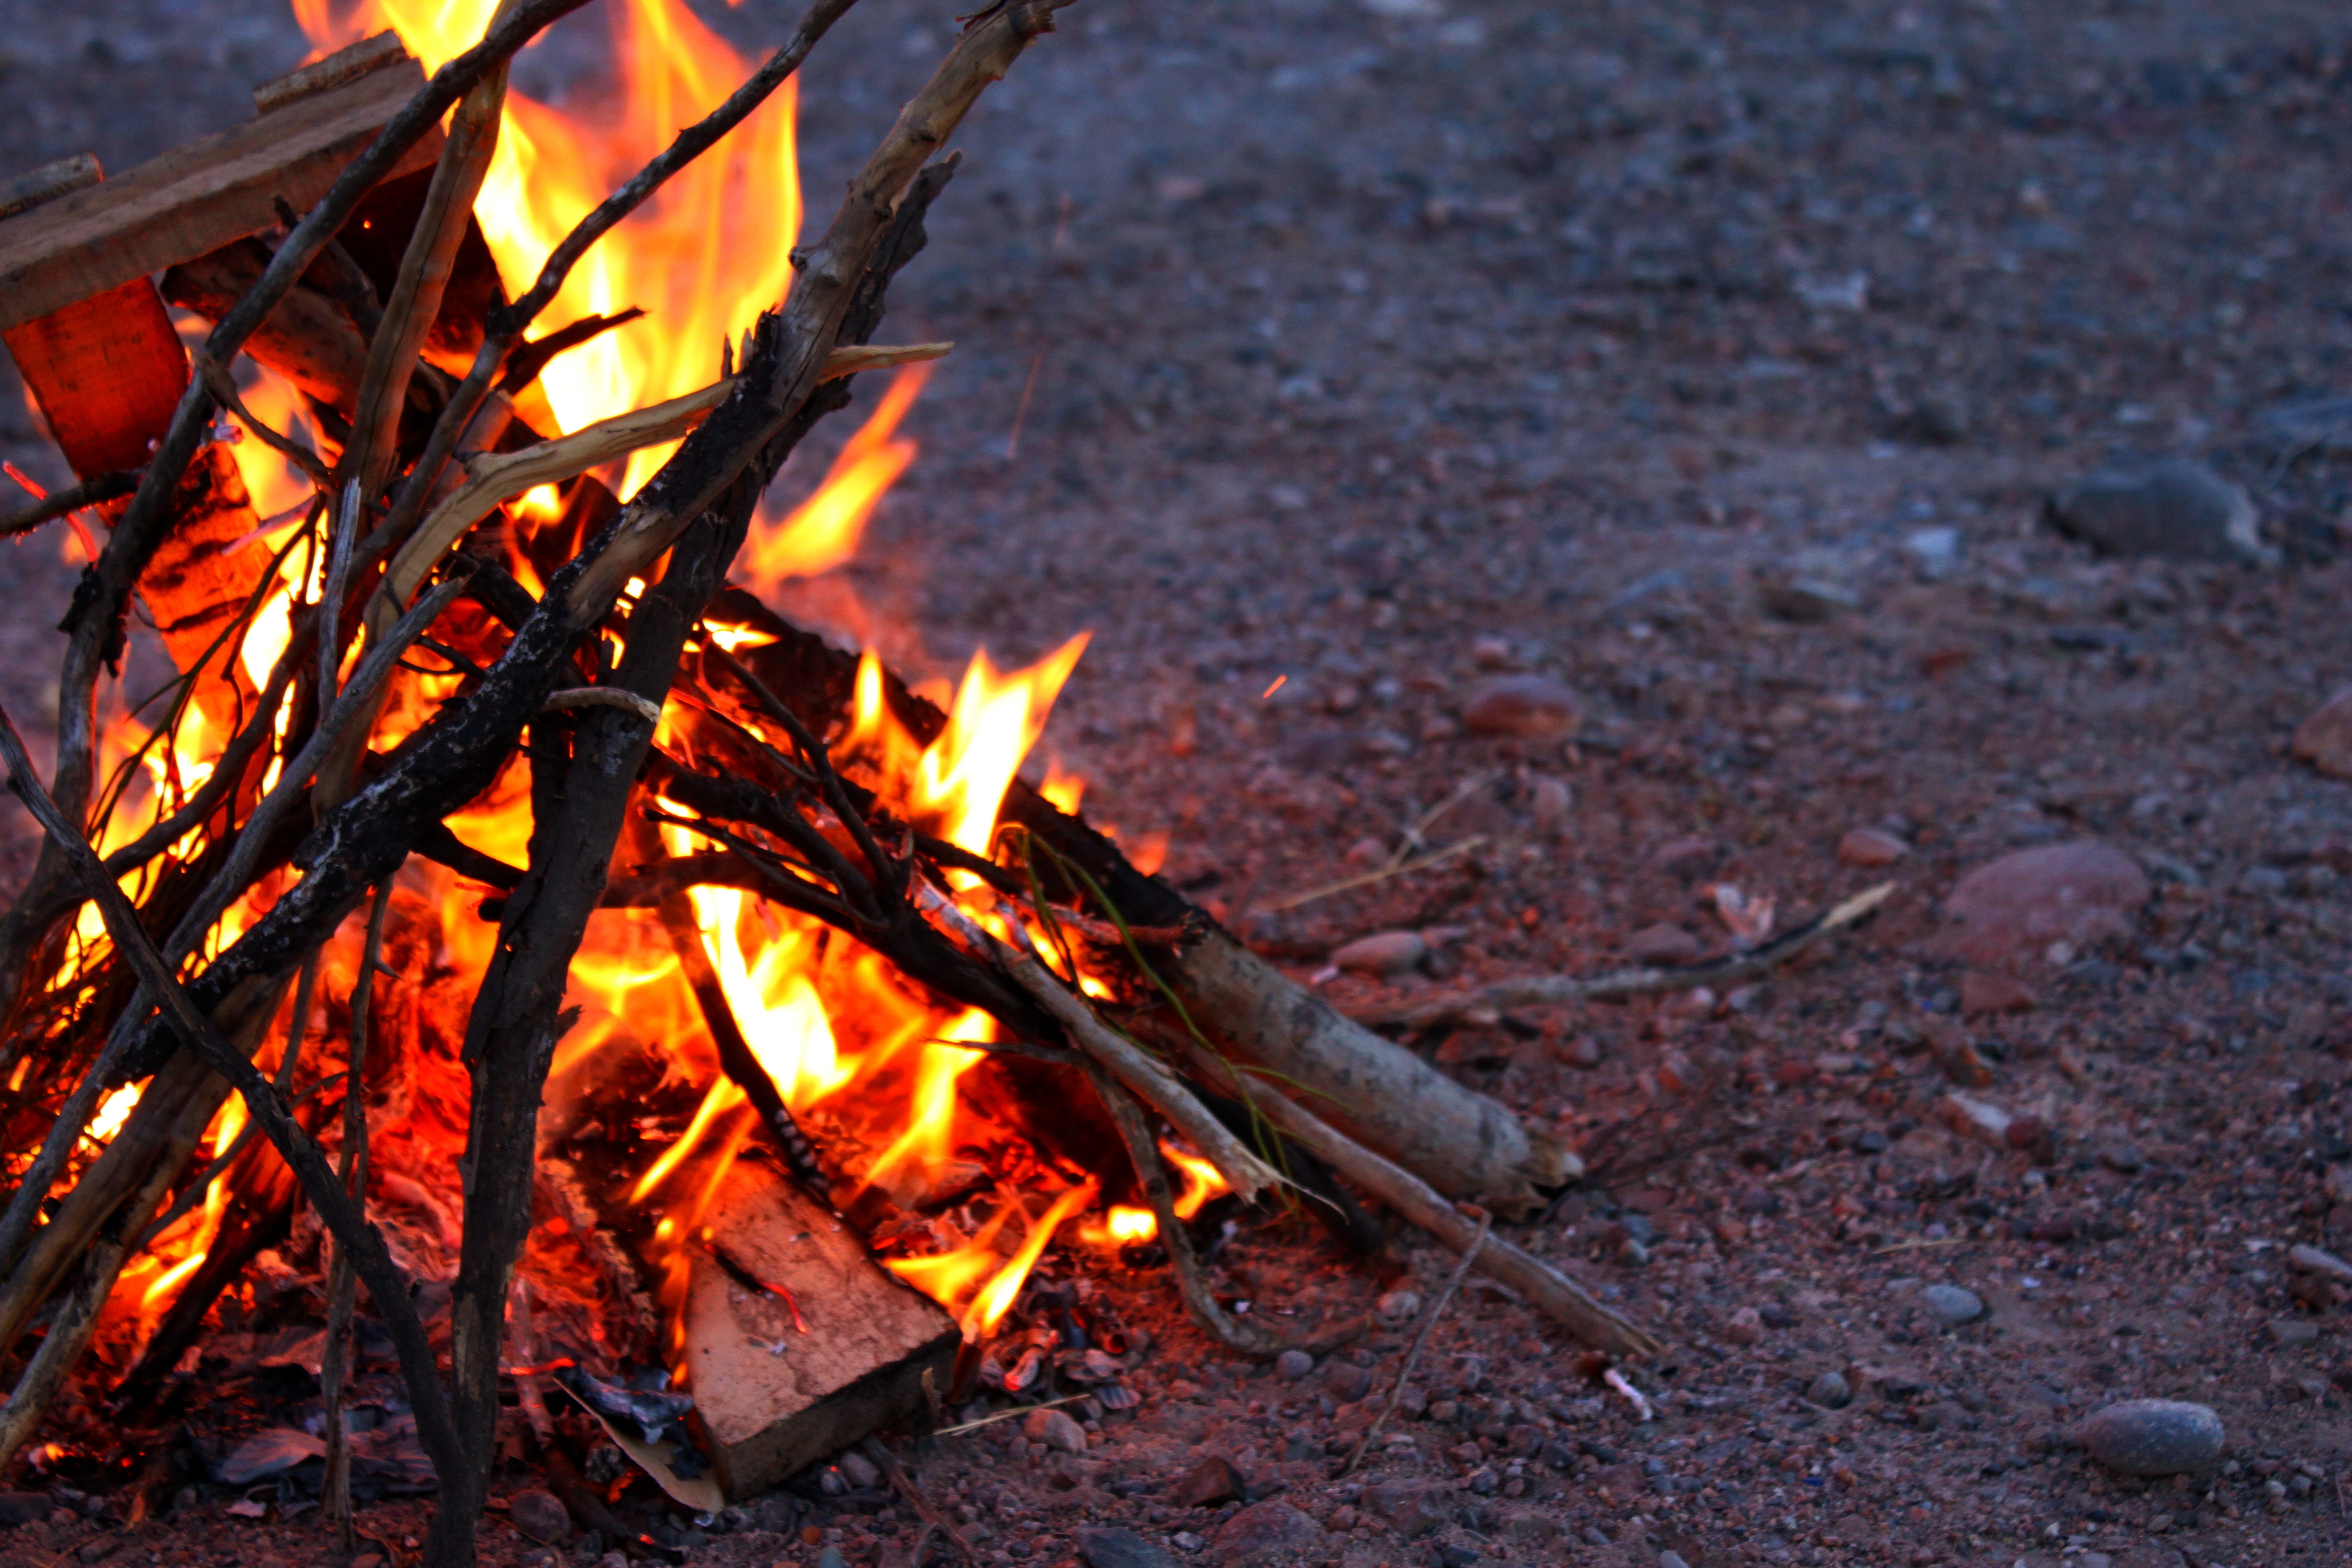
leaf, autumn, flame, fire, soil, camping, campfire, season, bonfire, heat, burn, flames, combustion, fire light, palo